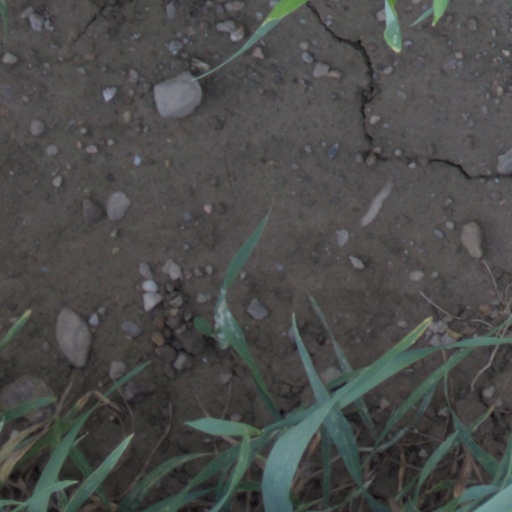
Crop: wheat